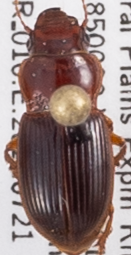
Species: Cratacanthus dubius
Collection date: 2021-07-21
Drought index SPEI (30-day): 1.93
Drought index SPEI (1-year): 0.288
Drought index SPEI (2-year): -0.46